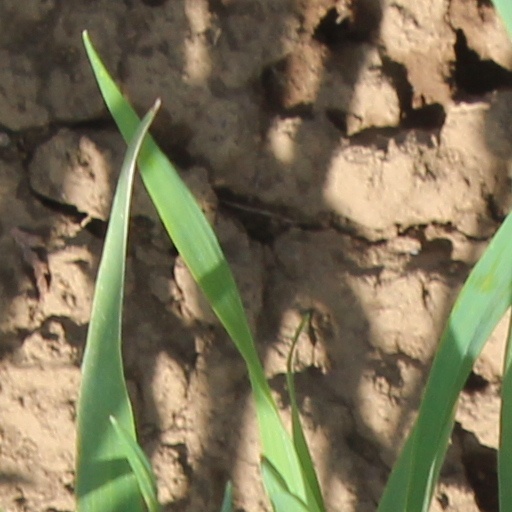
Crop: wheat